Pete Parada

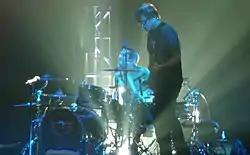
Pete Parada along with Noodles, performing with the Offspring in 2009.

On July 27, 2007, the Offspring introduced Parada as the band's new drummer, replacing Atom Willard, who had departed to focus on Angels & Airwaves. Josh Freese filled in as drummer in the studio for then-upcoming Offspring album, "Rise and Fall, Rage and Grace", as Parada had not been chosen yet as Willard's replacement. Parada did not record due to contract issues but did tour with the Offspring in support of that album.